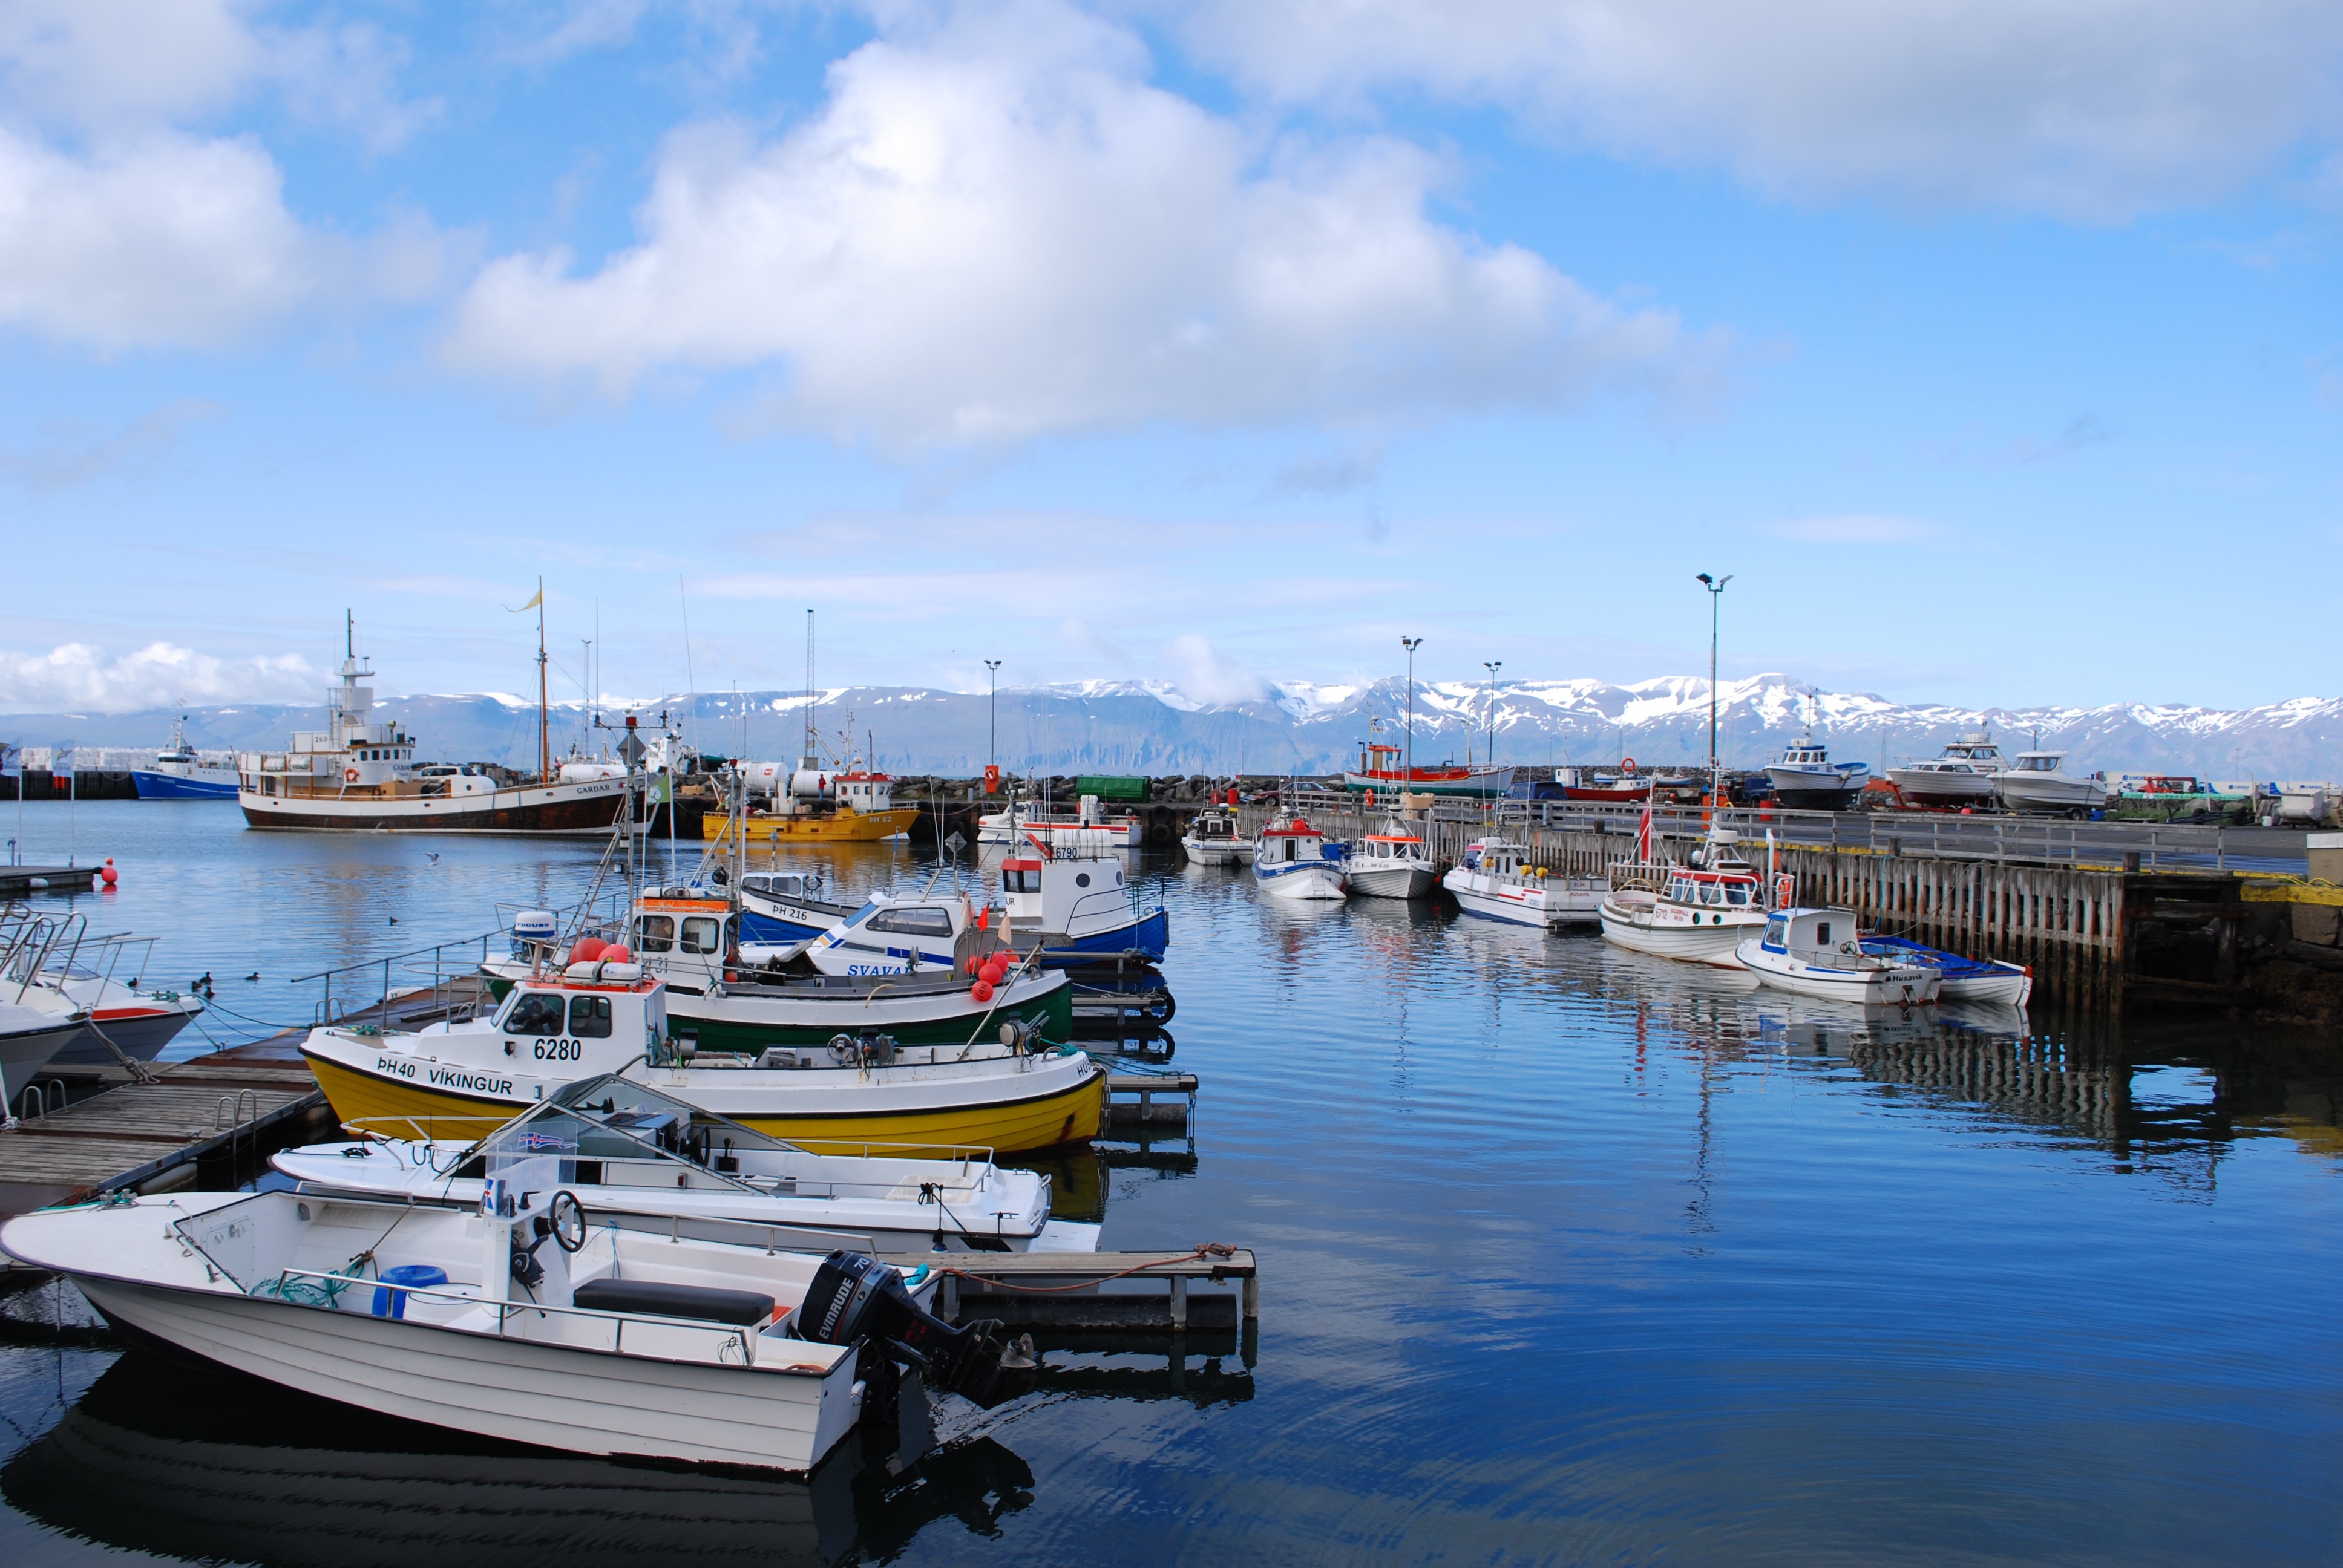
sea, coast, dock, boat, ship, vehicle, bay, harbor, iceland, marina, port, waterway, boating, channel, h sav k